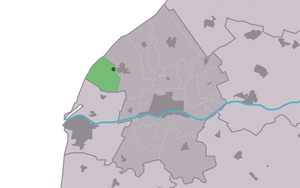
Pietersbierum est un village de la commune néerlandaise de Waadhoeke, dans la province de Frise.